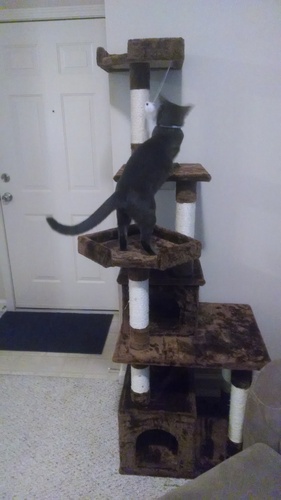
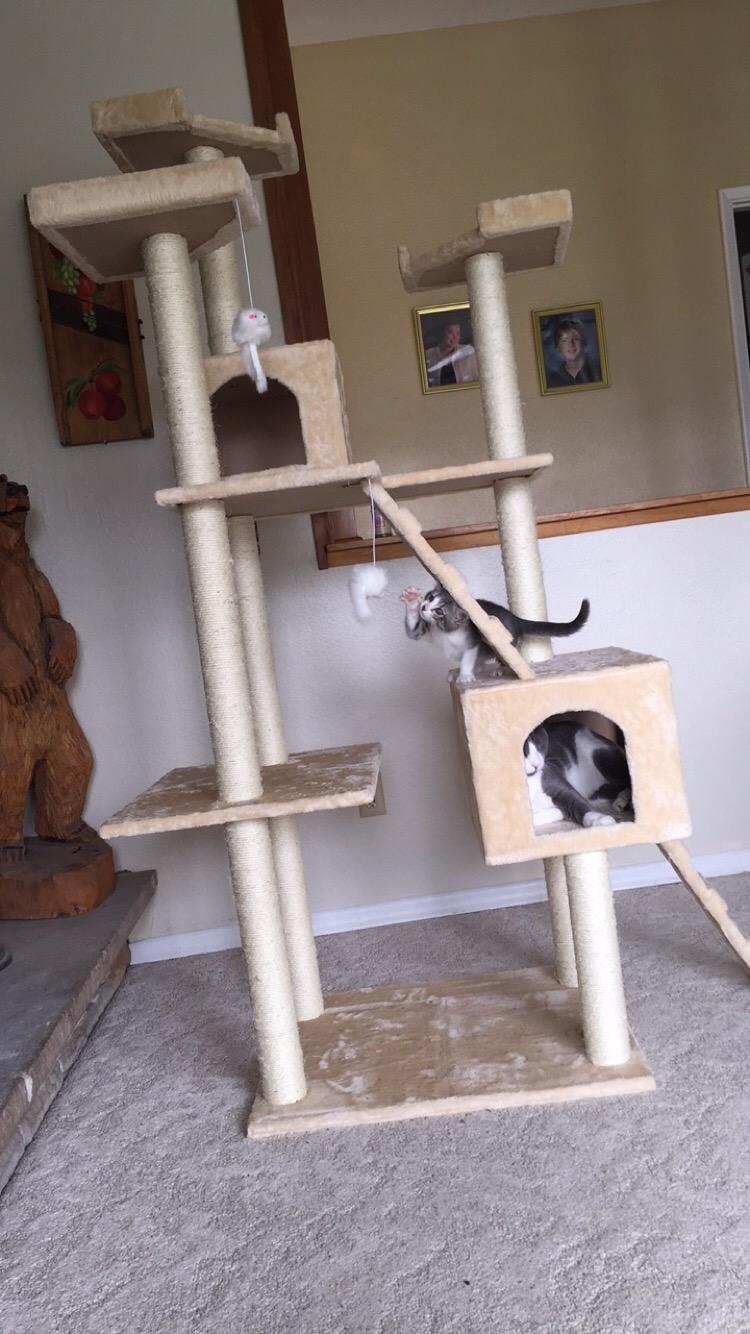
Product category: items_cat tree
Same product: no